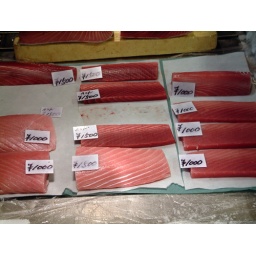
Tsukiji fish market in the morning.